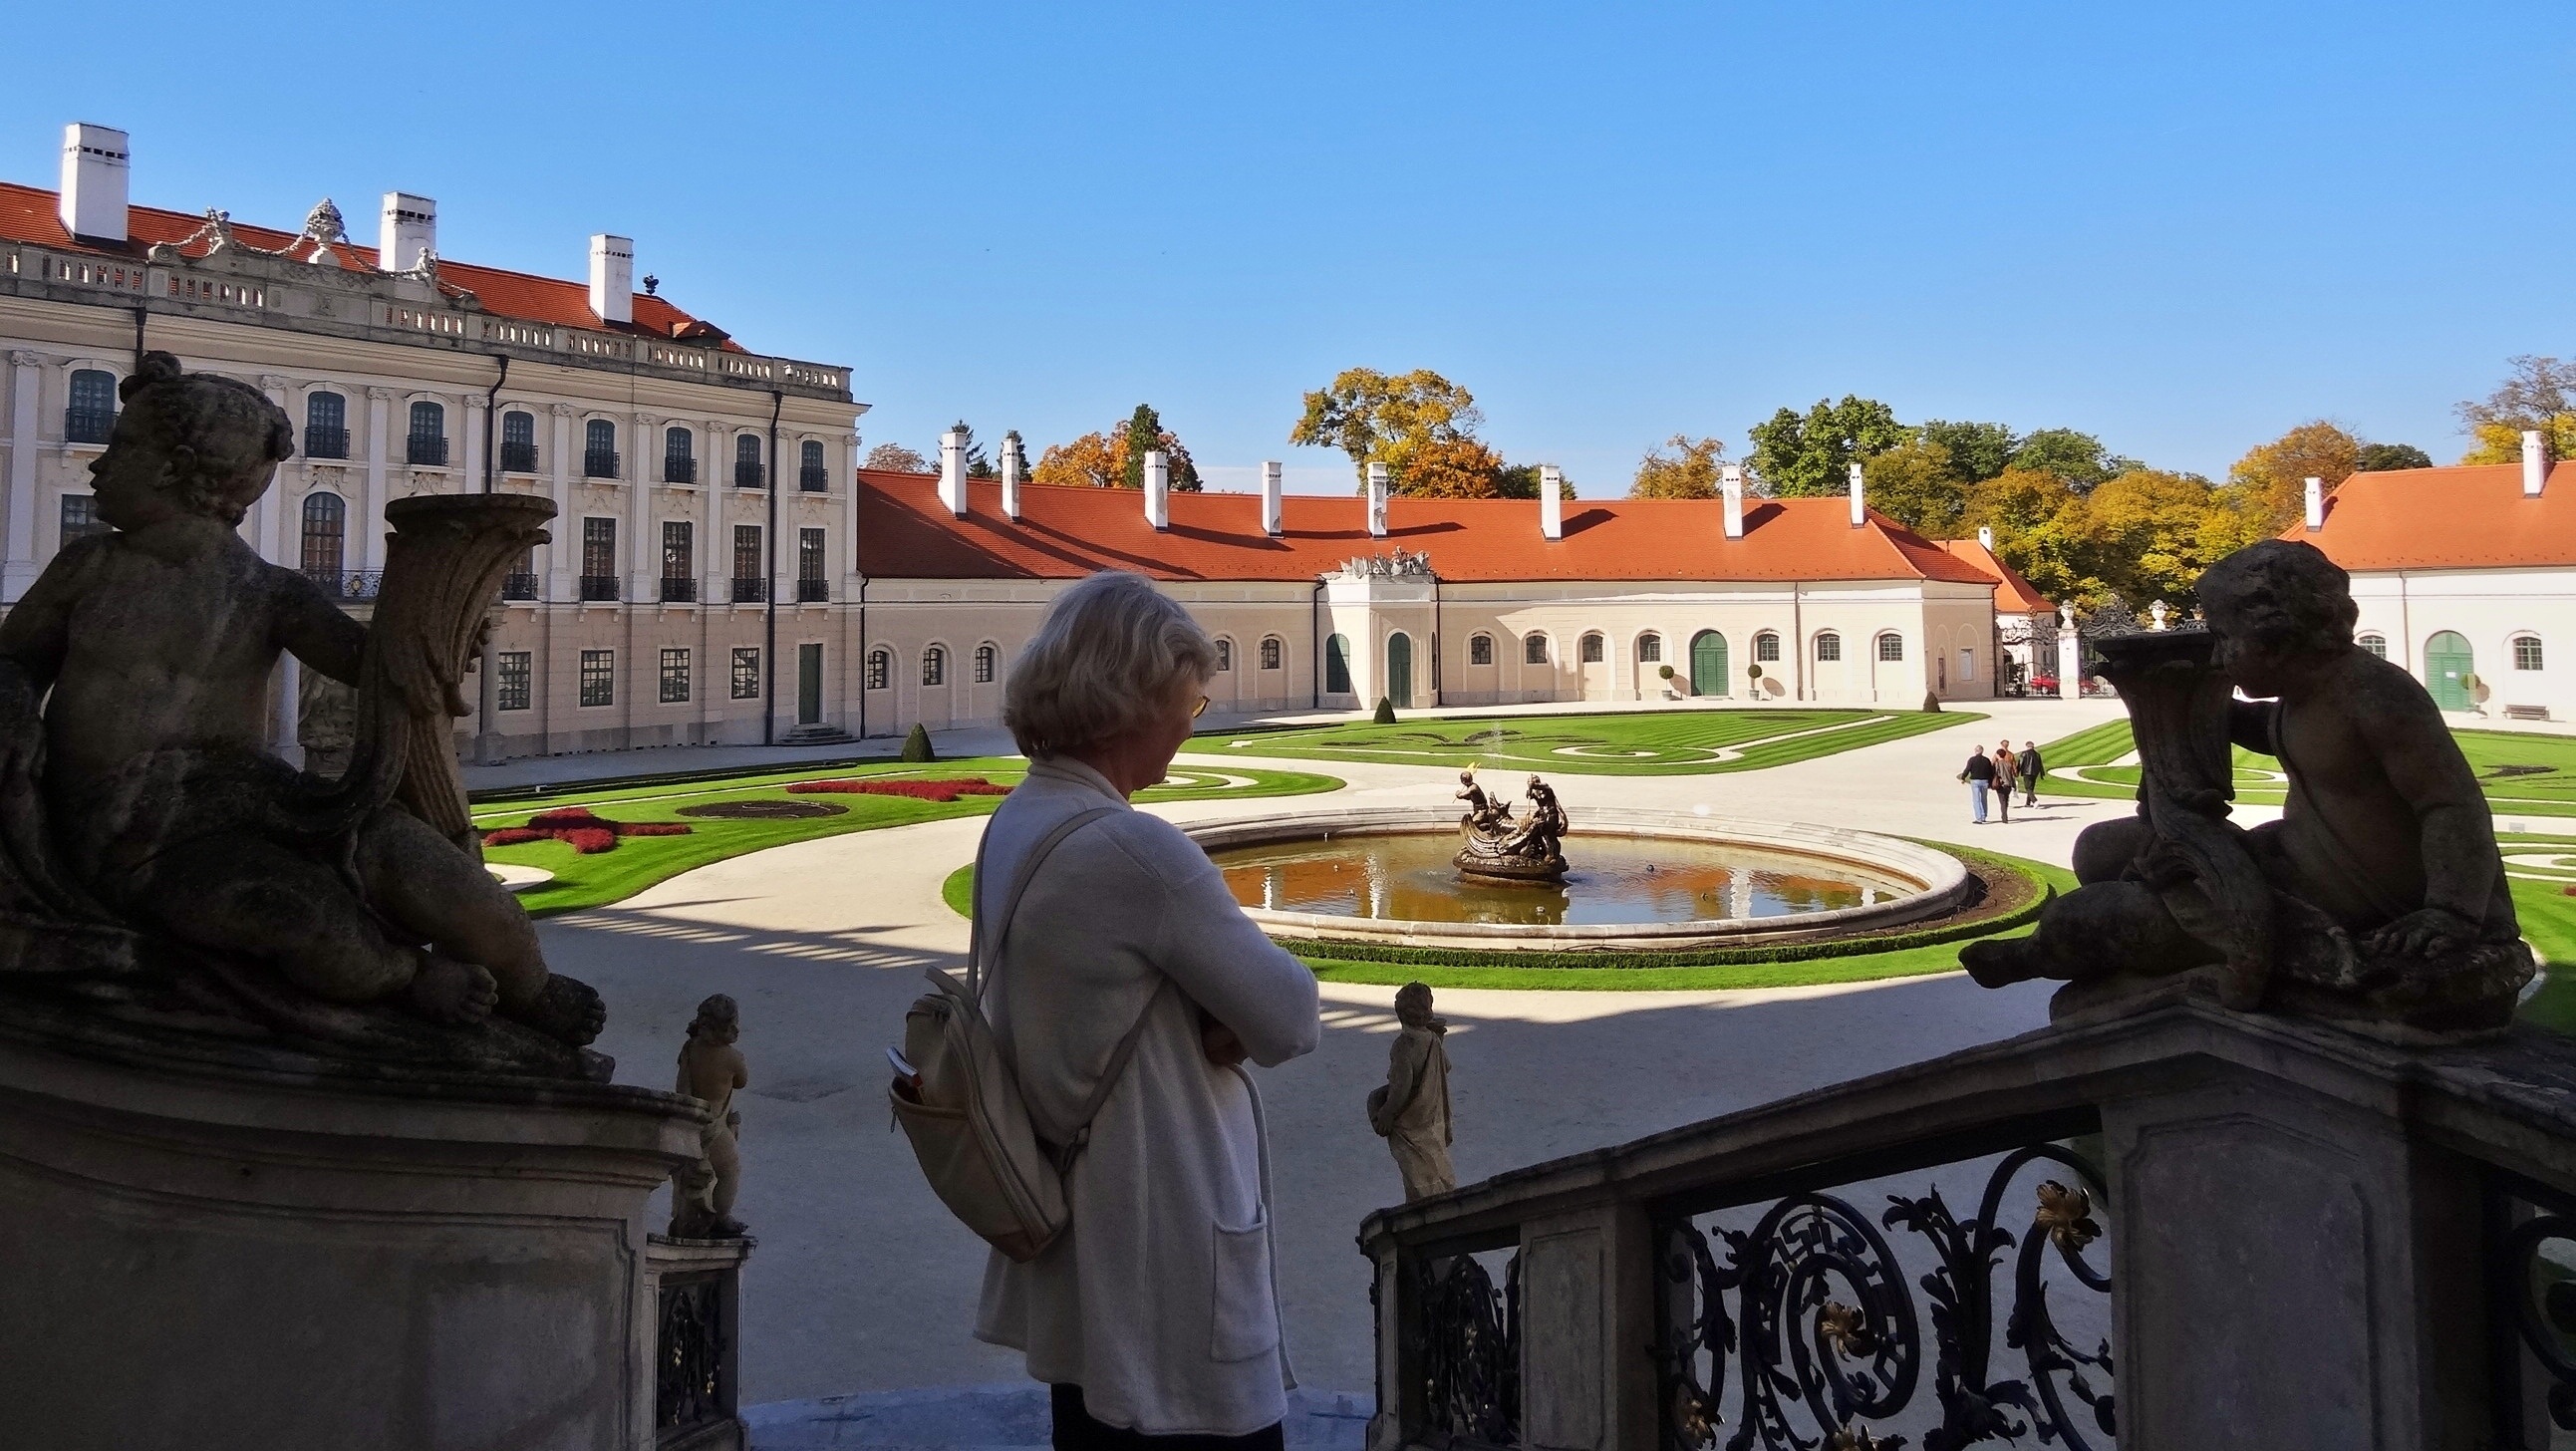
palace, monument, statue, plaza, landmark, tourism, memorial, hungary, town square, tours, fertod, neusiedler see, cultural landscape unesco wke 2001, schloss esterh zy